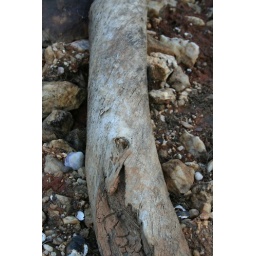
tree laying by lake and uncovered by drought